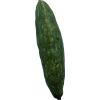
Label: Cucumber 3